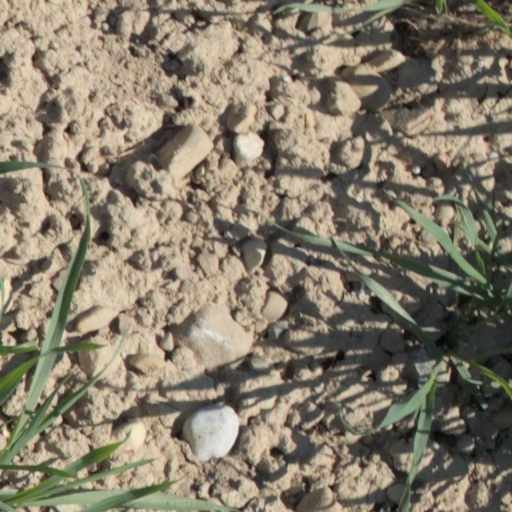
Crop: wheat